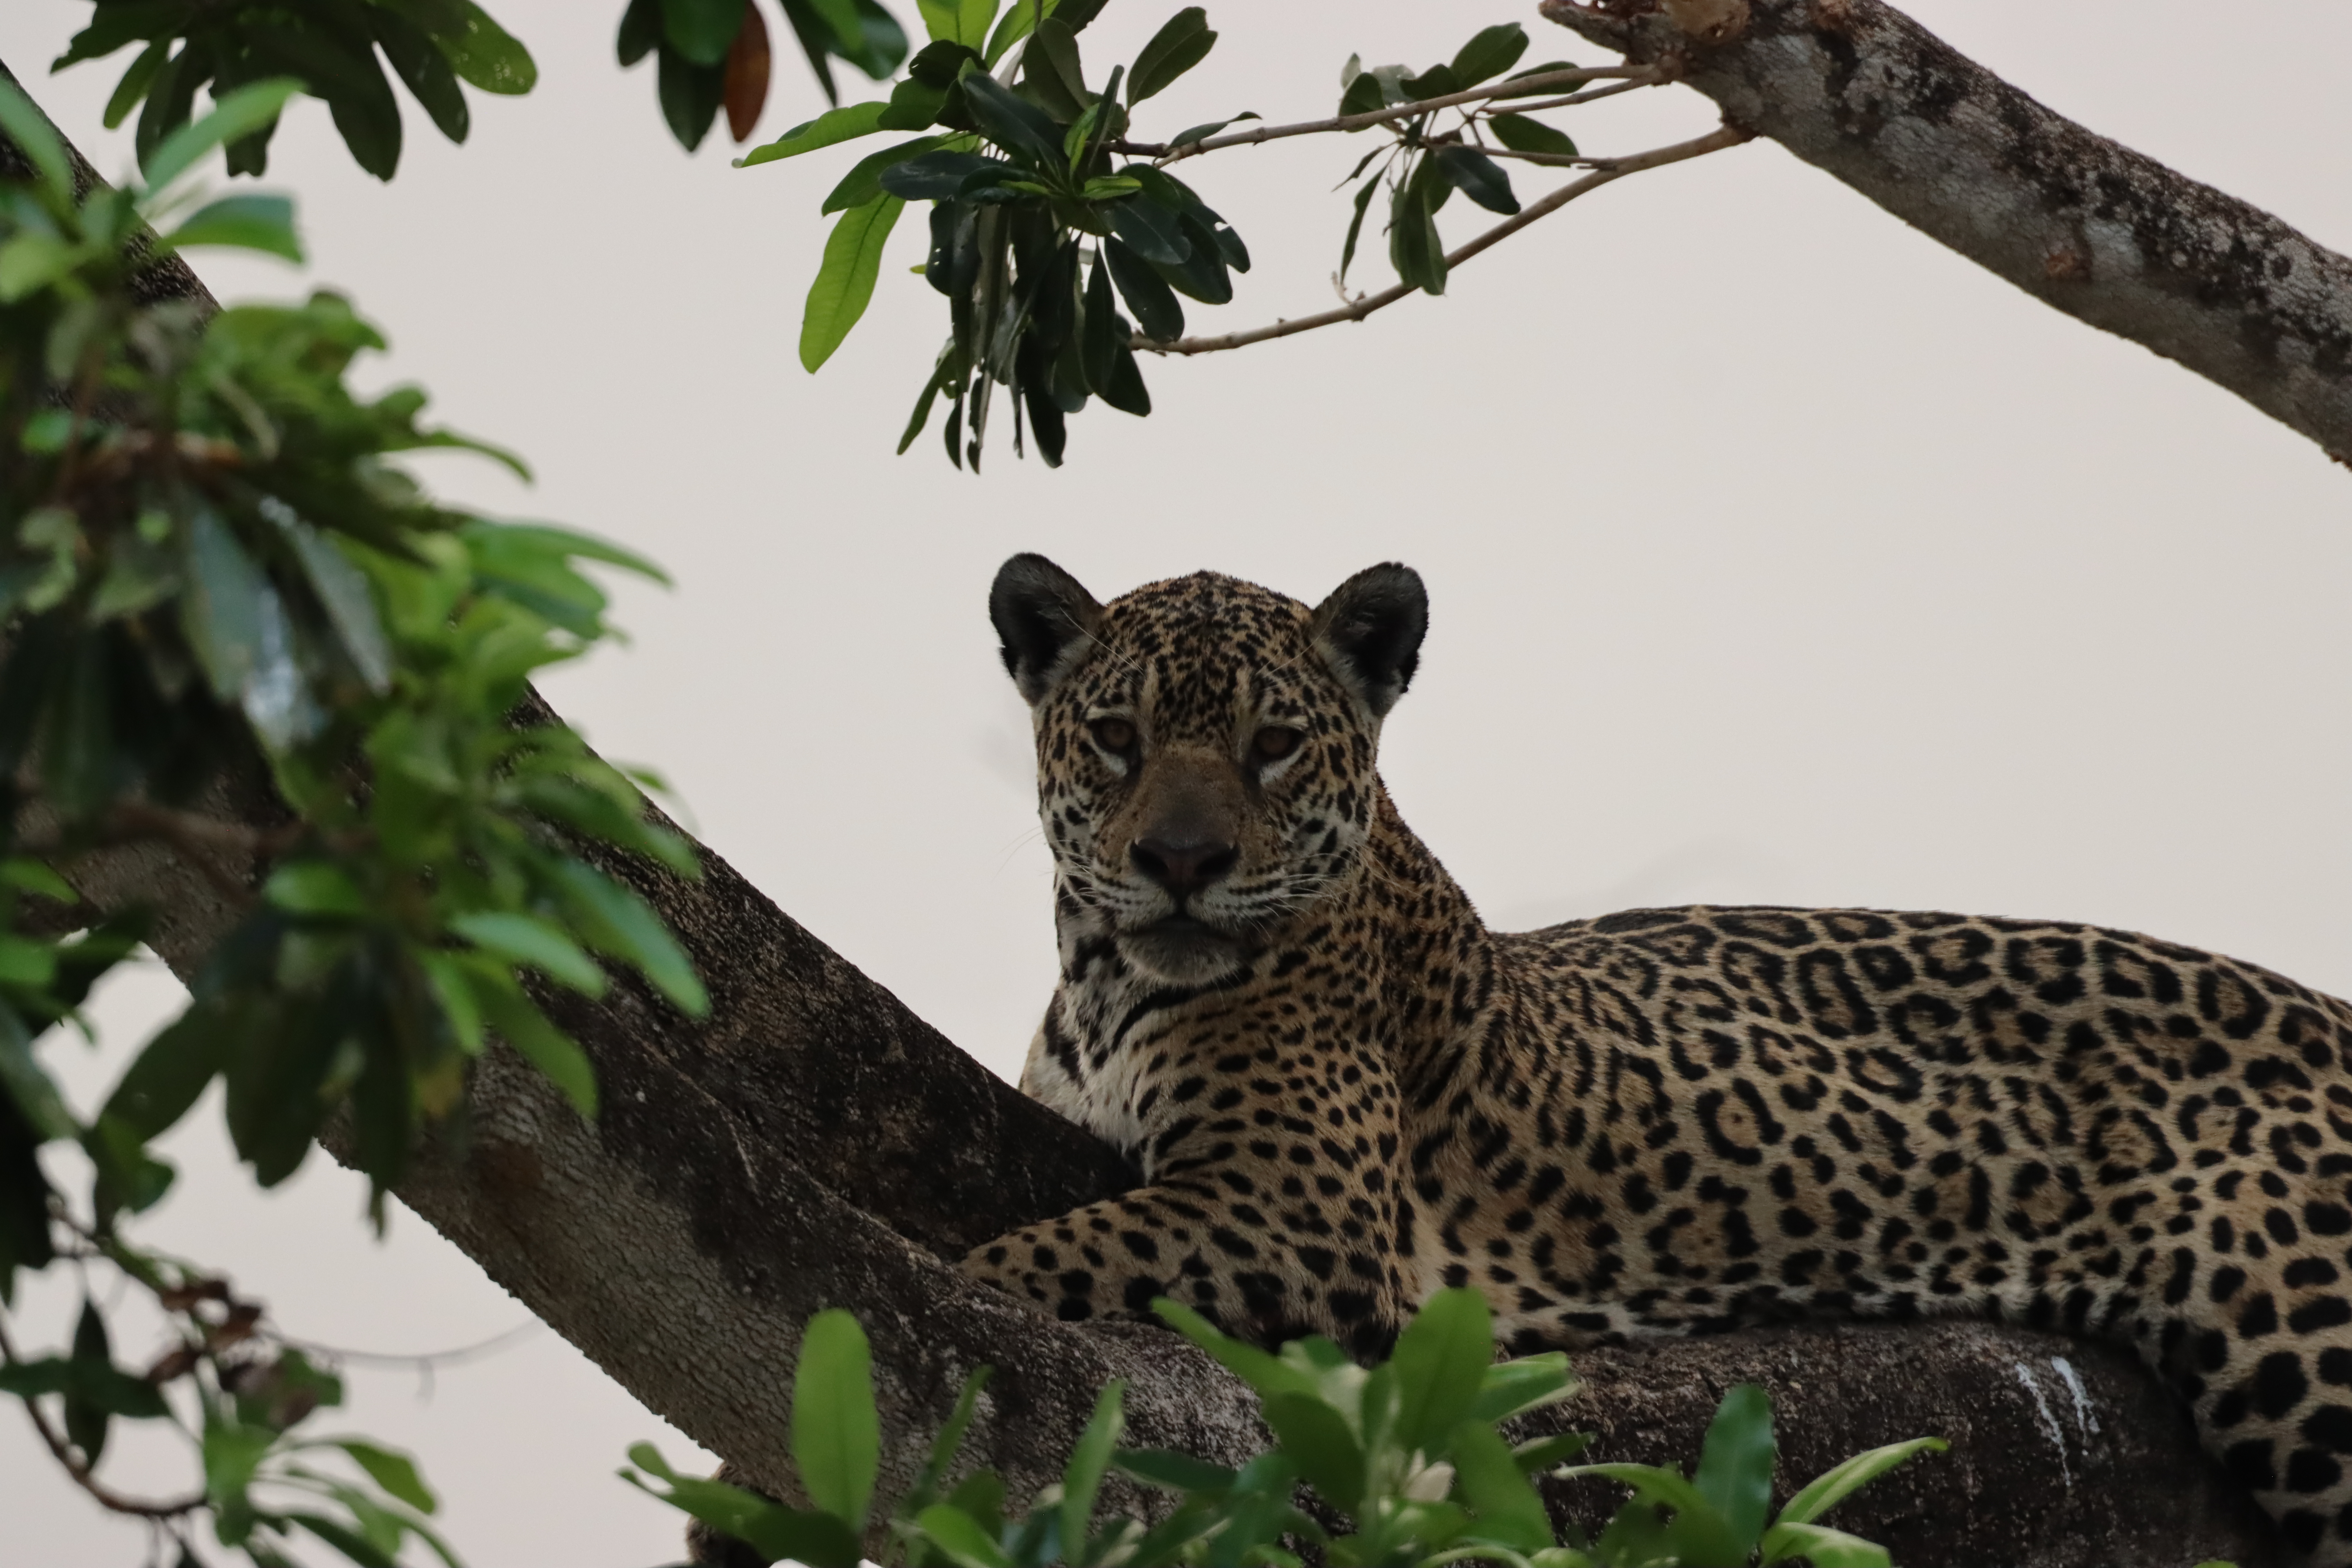
Jaguar: Medrosa